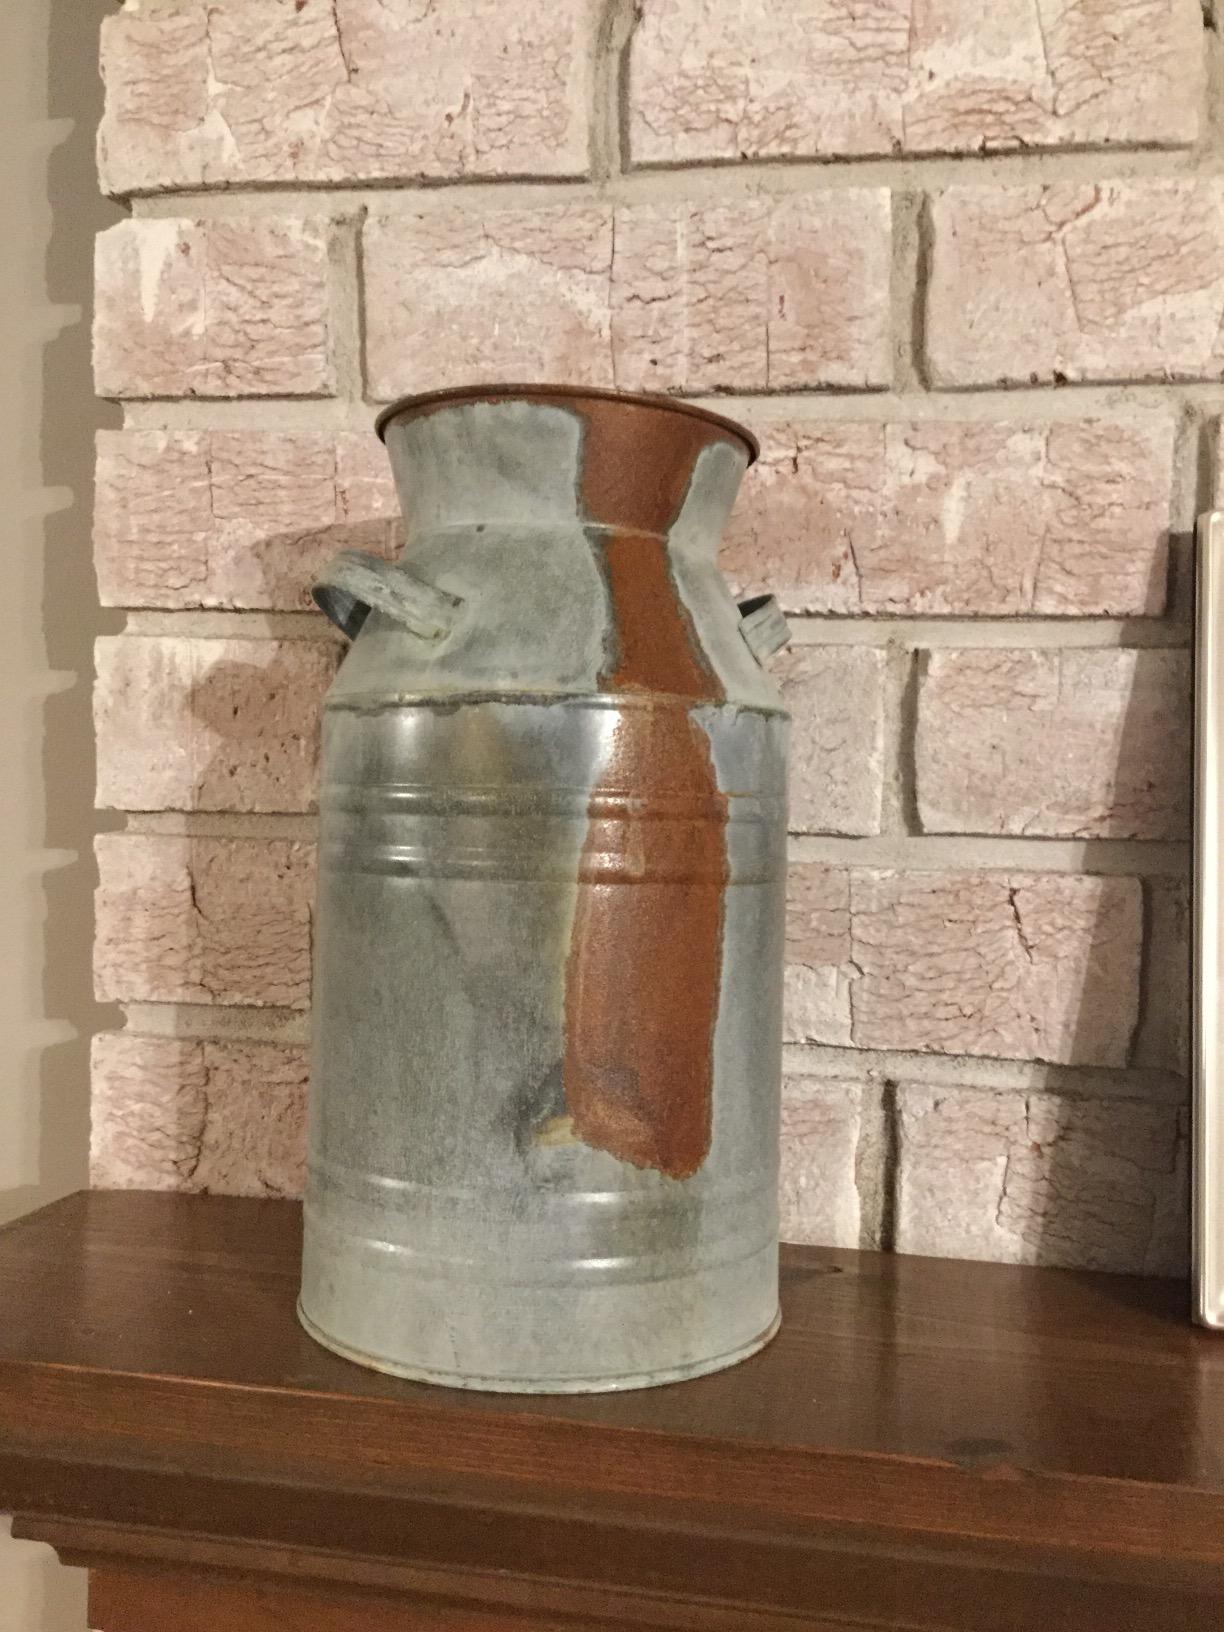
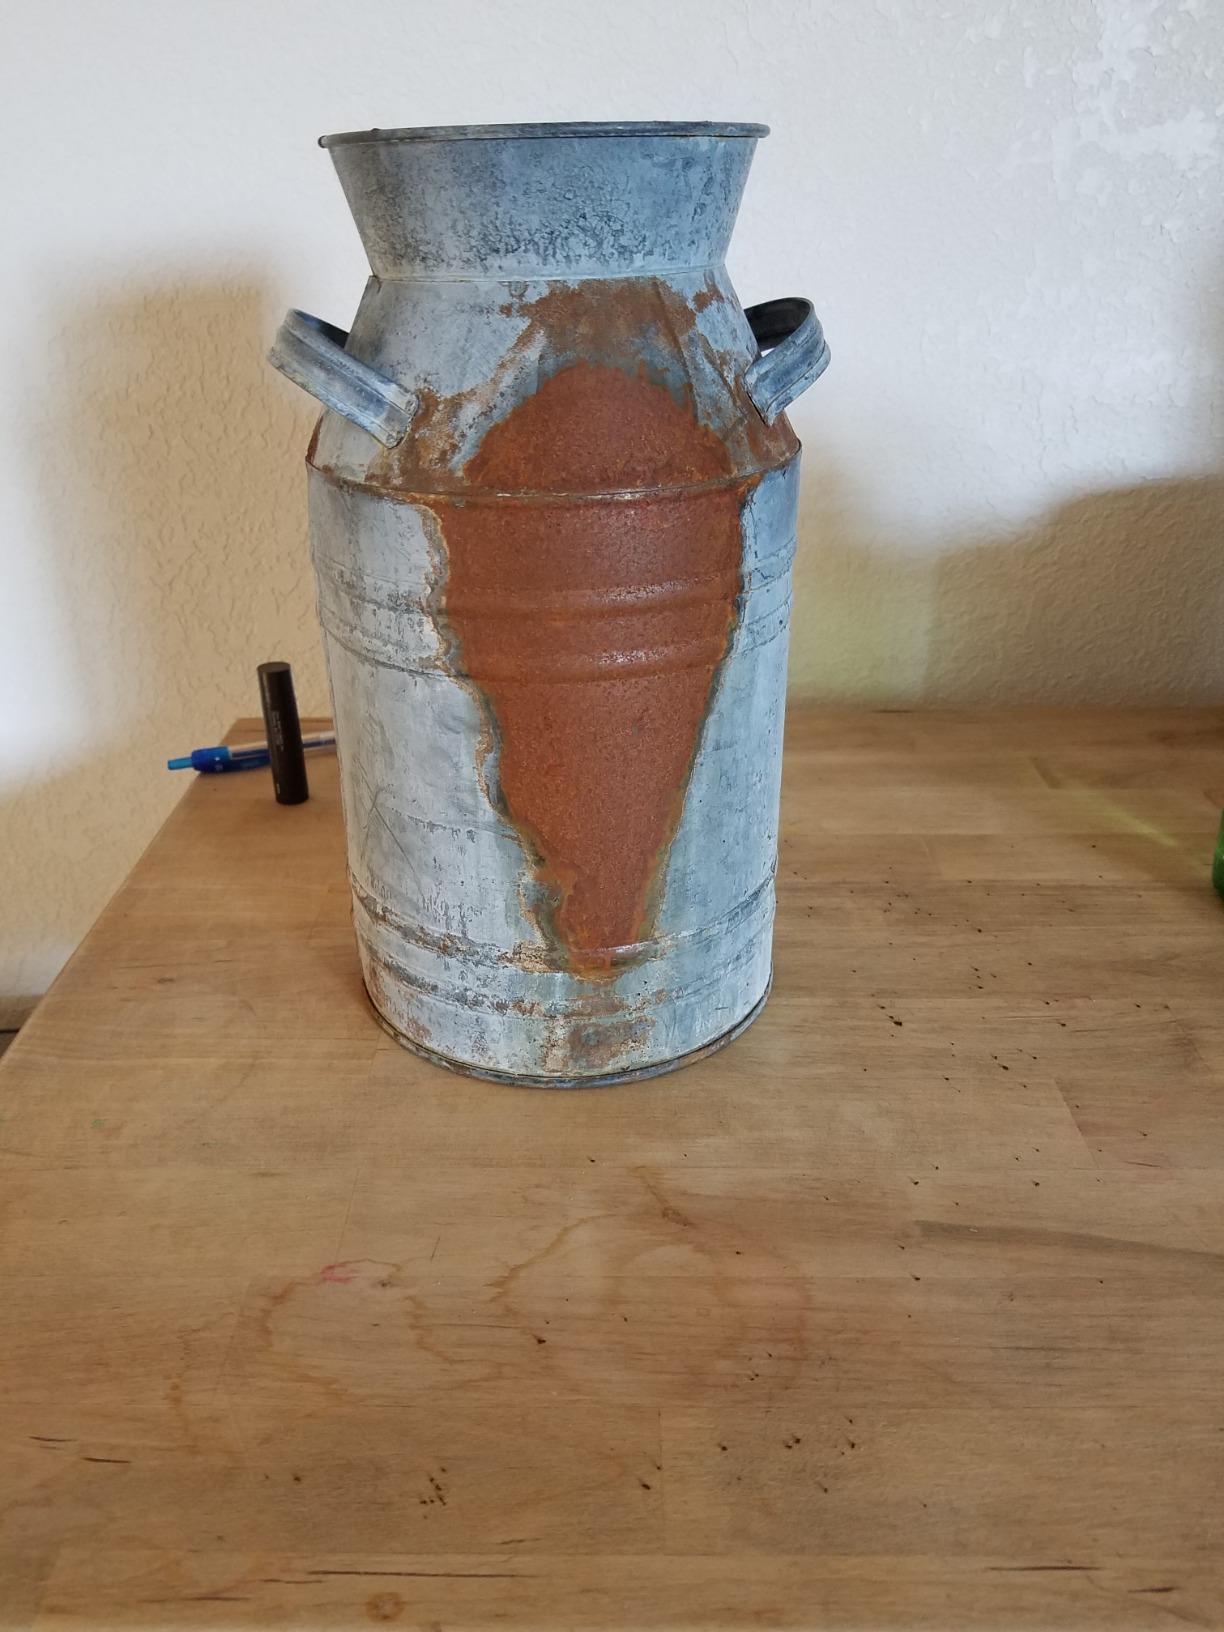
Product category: vase
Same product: yes